First Time Felon

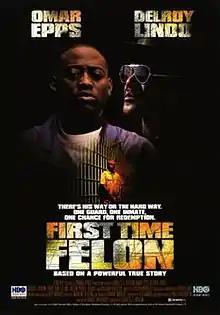

First Time Felon is a 1997 television film directed by Charles S. Dutton and starring Omar Epps.